Tunnel diode

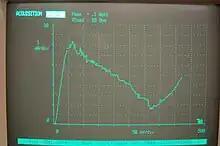
vs. curve of 10 mA germanium tunnel diode, taken on a Tektronix model 571 curve tracer.

In a conventional semiconductor diode, conduction takes place while the P-N junction is forward biased and blocks current flow when the junction is reverse biased. This occurs up to a point known as the "reverse breakdown voltage" at which point conduction begins (often accompanied by destruction of the device). In the tunnel diode, the dopant concentrations in the P and N layers are increased to a level such that the reverse breakdown voltage becomes zero and the diode conducts in the reverse direction. However, when forward-biased, an effect occurs called quantum mechanical tunneling which gives rise to a region in its voltage vs. current behavior where an "increase" in forward voltage is accompanied by a "decrease" in forward current. This "negative resistance" region can be exploited in a solid state version of the dynatron oscillator which normally uses a tetrode thermionic valve (vacuum tube).